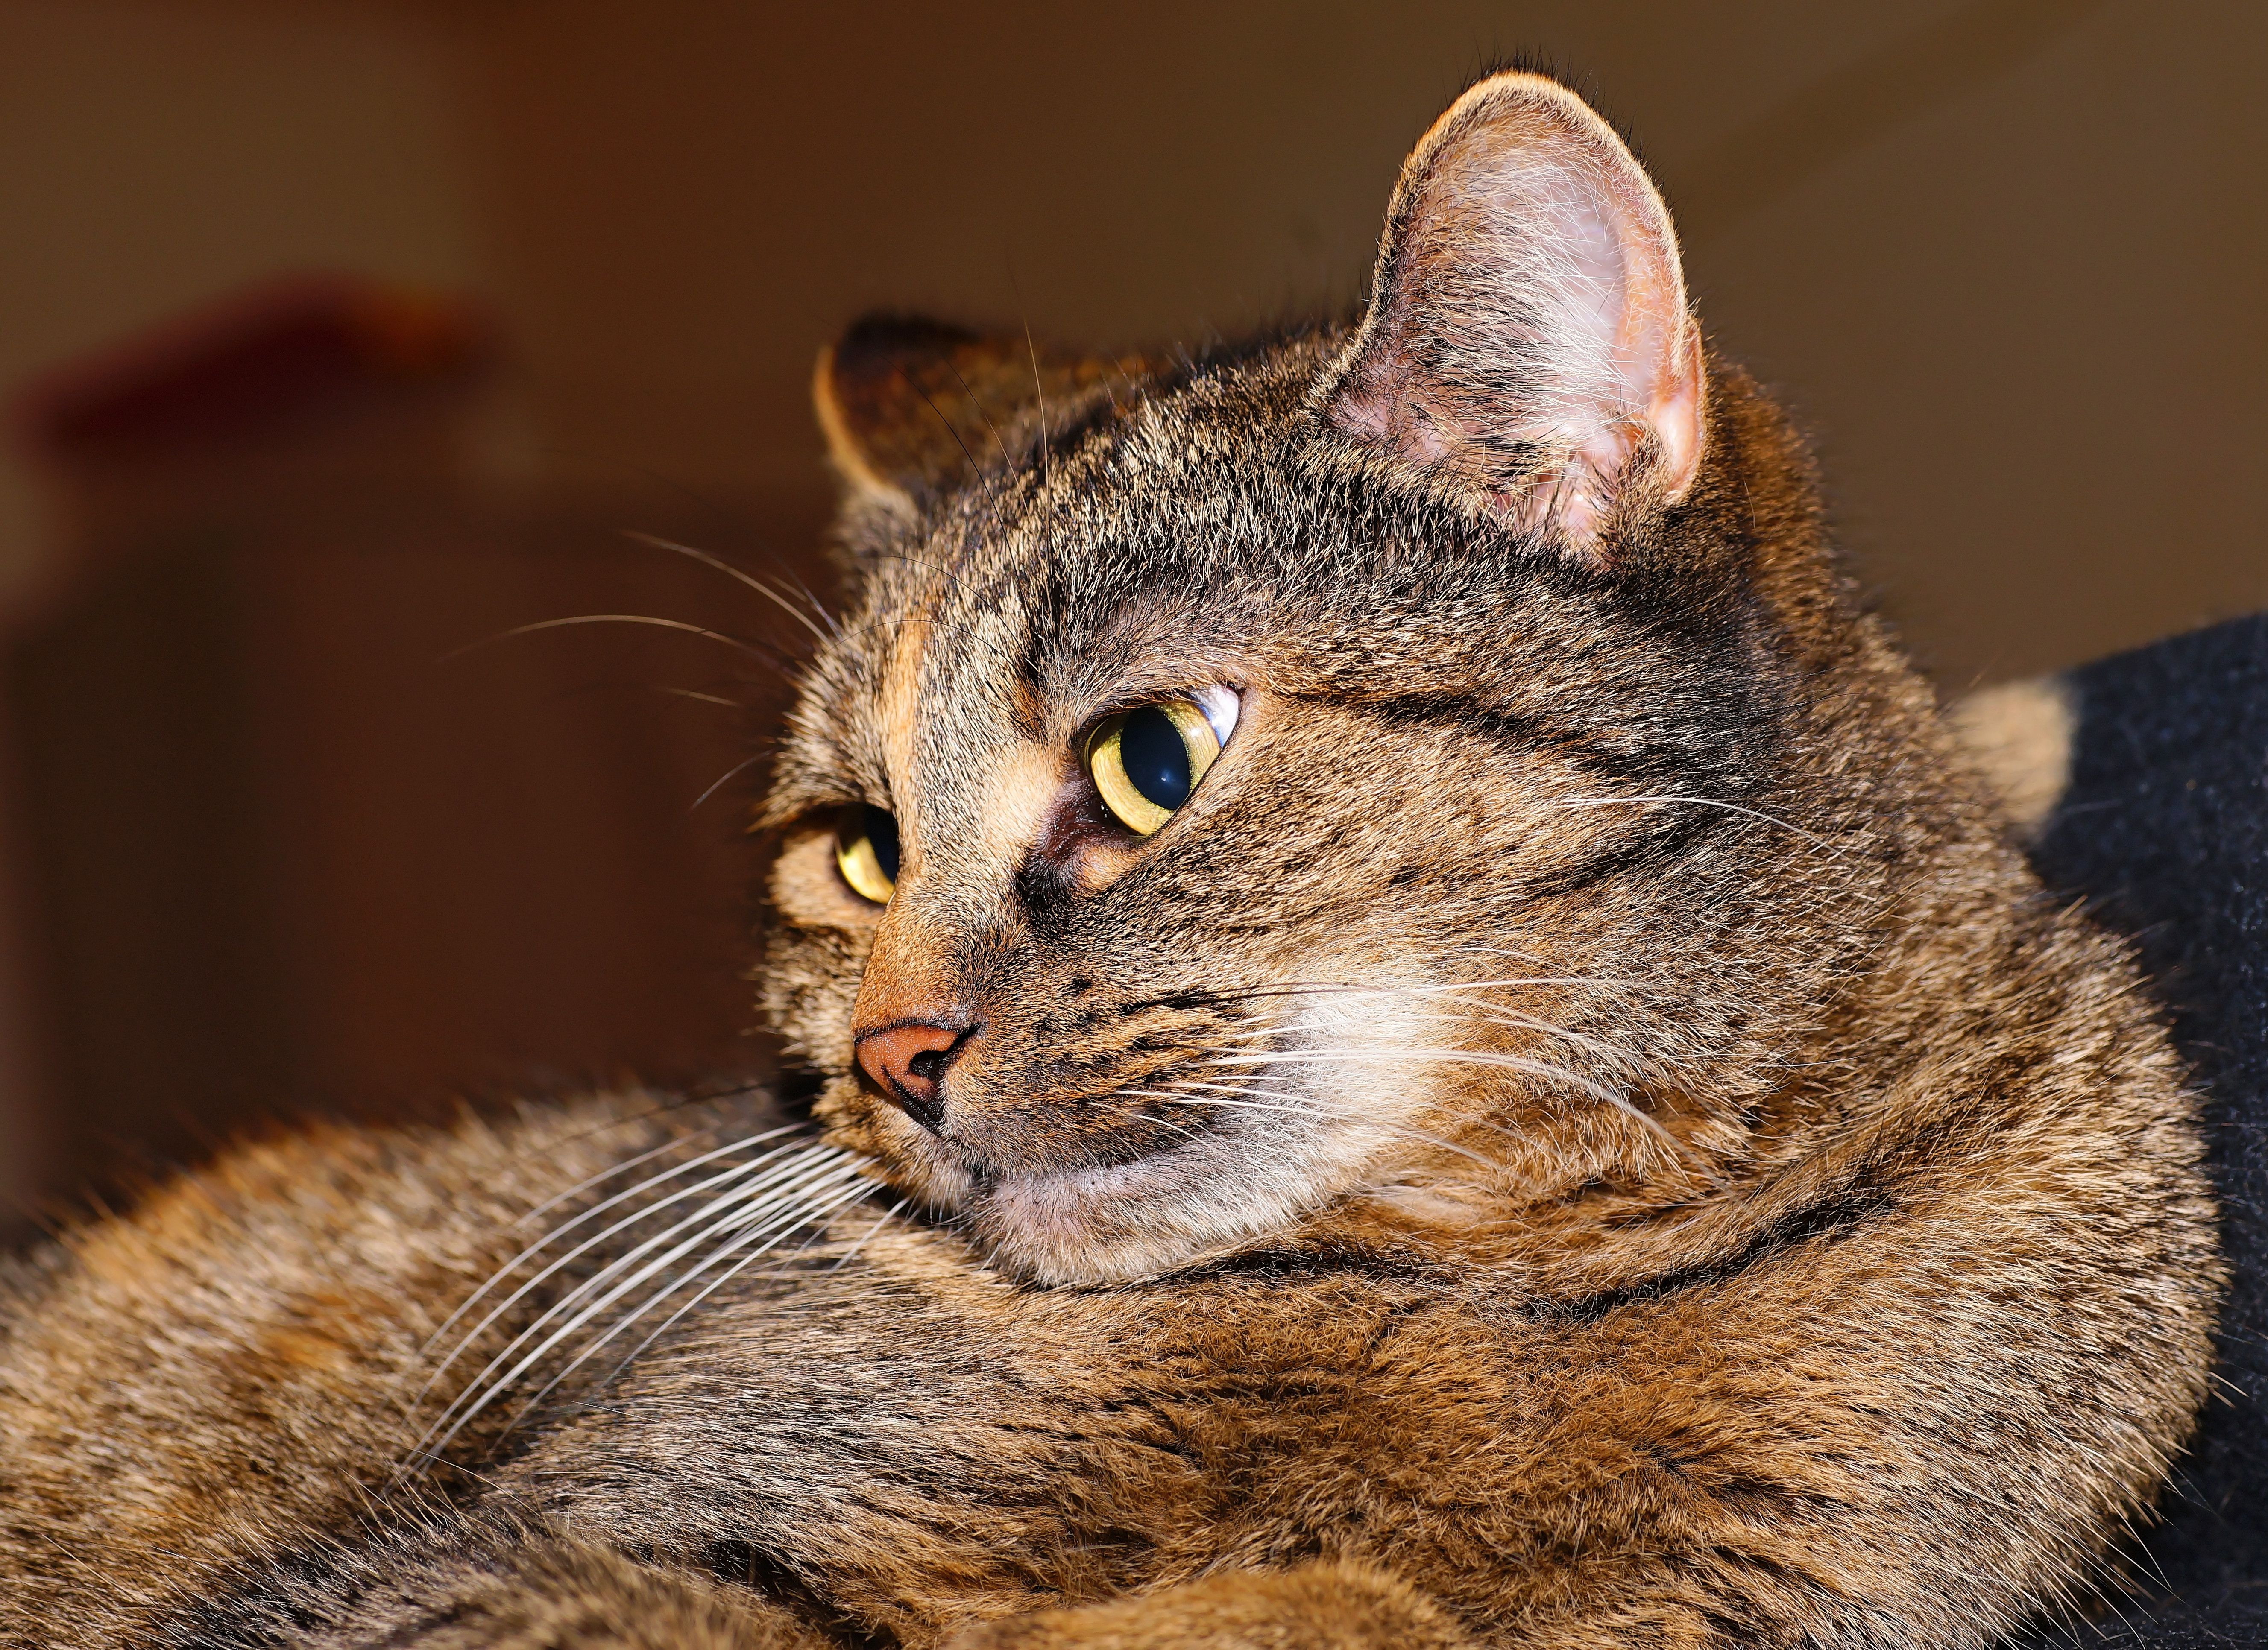
sweet, female, pet, portrait, relax, cat, clean, mammal, fauna, close up, nose, whiskers, adidas, head, vertebrate, cute cat, wildlife photography, cat face, cat's eyes, tabby cat, european shorthair, wild cat, small to medium sized cats, cat like mammal, domestic short haired cat, pixie bob, rusty spotted cat, ocicat, toyger